Reed–Solomon error correction

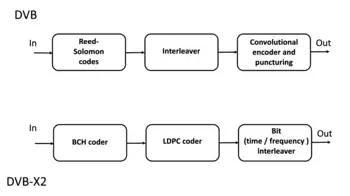

In 1977, Reed–Solomon codes were implemented in the Voyager program in the form of concatenated error correction codes. The first commercial application in mass-produced consumer products appeared in 1982 with the compact disc, where two interleaved Reed–Solomon codes are used. Today, Reed–Solomon codes are widely implemented in digital storage devices and digital communication standards, though they are being slowly replaced by Bose–Chaudhuri–Hocquenghem (BCH) codes. For example, Reed–Solomon codes are used in the Digital Video Broadcasting (DVB) standard DVB-S, in conjunction with a convolutional inner code, but BCH codes are used with LDPC in its successor, DVB-S2.